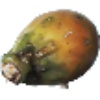
Label: Cactus fruit 1